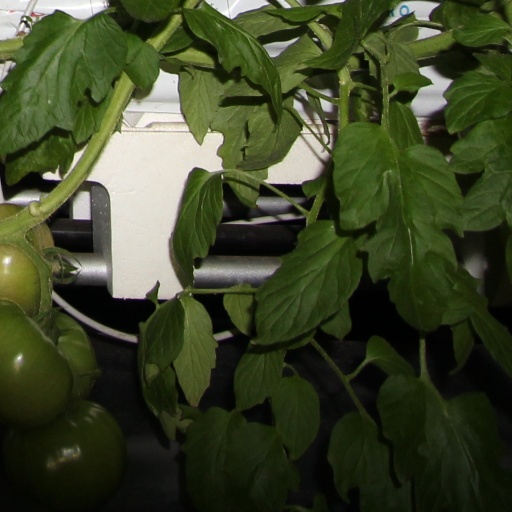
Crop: tomato